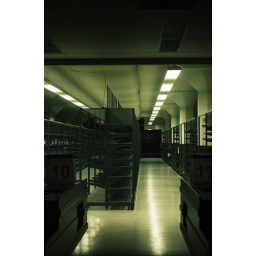
A supermarket under construction on the ground floor of the former Festival Records building in Pyrmont, Sydney.